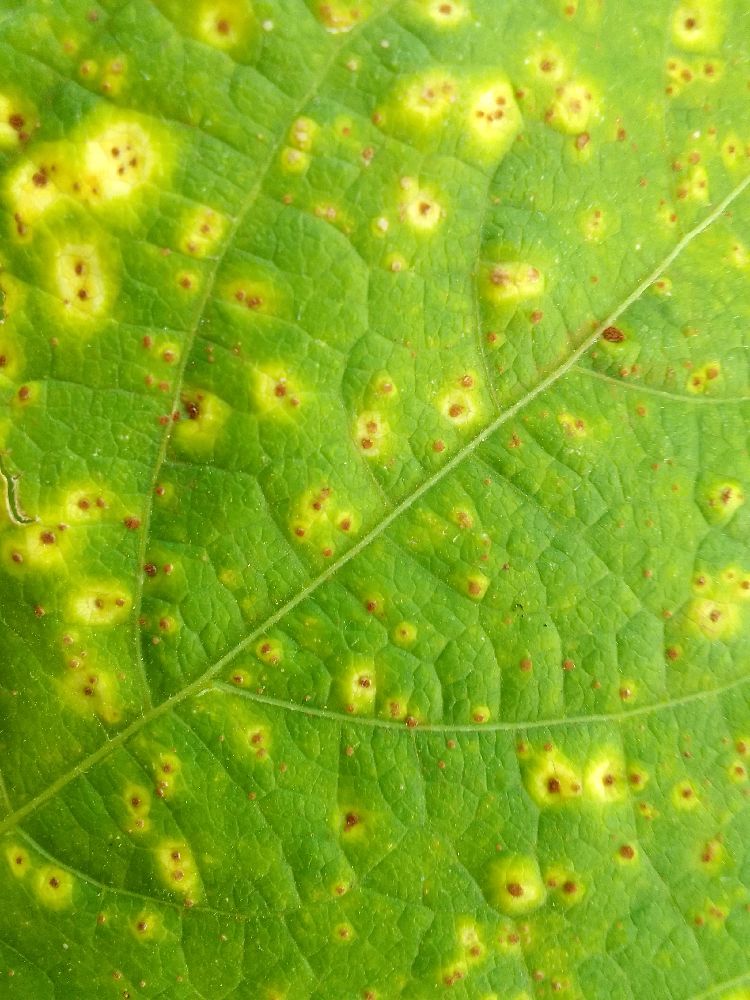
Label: rust